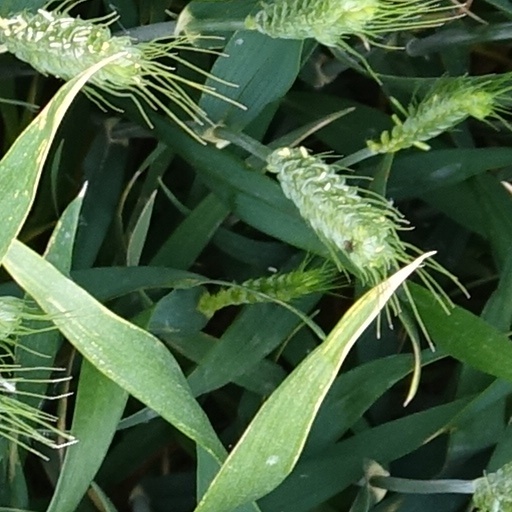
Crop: wheat